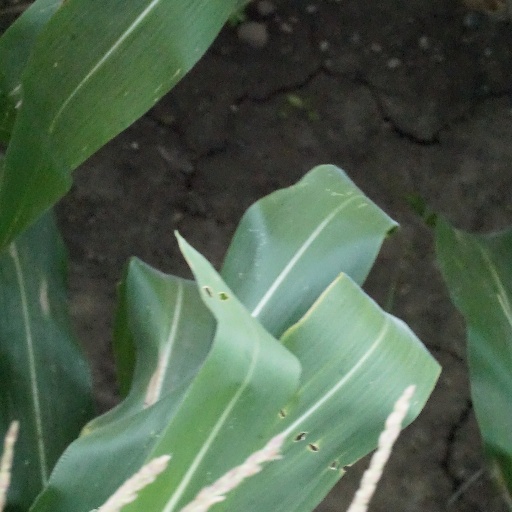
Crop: maize; corn